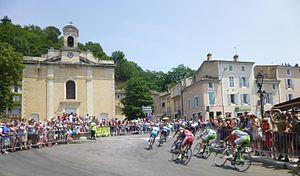
Tour de France Dieulefit
Dieulefit est une commune française située dans le département de la Drôme en région Auvergne-Rhône-Alpes.
Le temple de Dieulefit est lieu de culte protestant situé à Dieulefit, commune de la Drôme. La paroisse est membre de l'Église protestante unie de France.